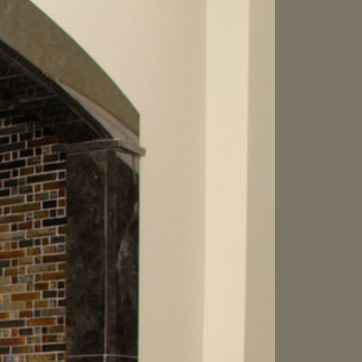
Material: painted